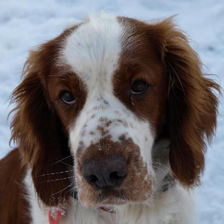
Label: animals